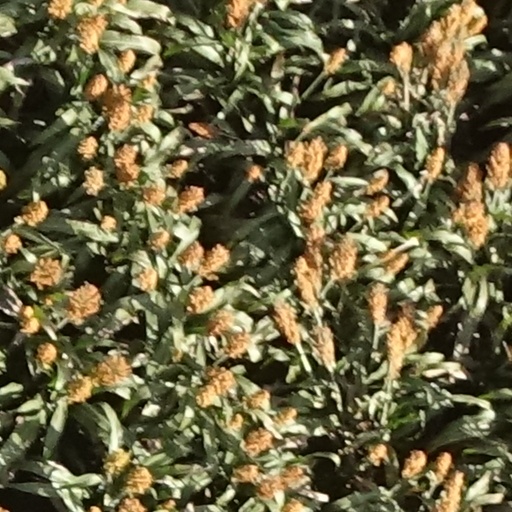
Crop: sorghum